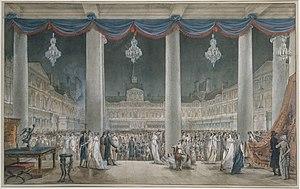
L'exposition des produits de l'industrie française est une manifestation publique organisée à Paris de 1798 à 1849 afin « d'offrir un panorama des productions des diverses branches de l’industrie dans un but d’émulation », et qui, dans l'esprit, est à l'origine de la première exposition universelle en 1851.